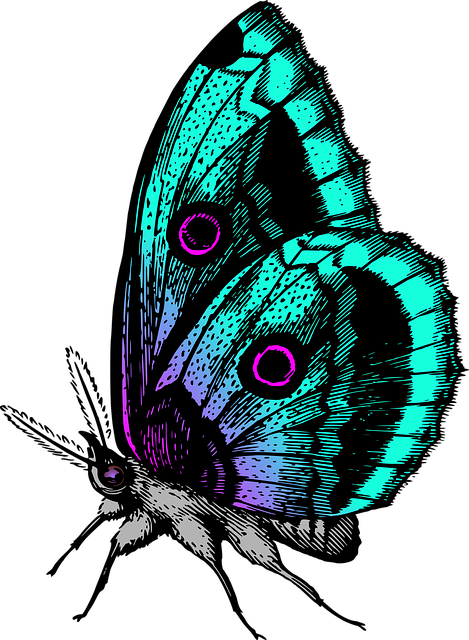
butterfly